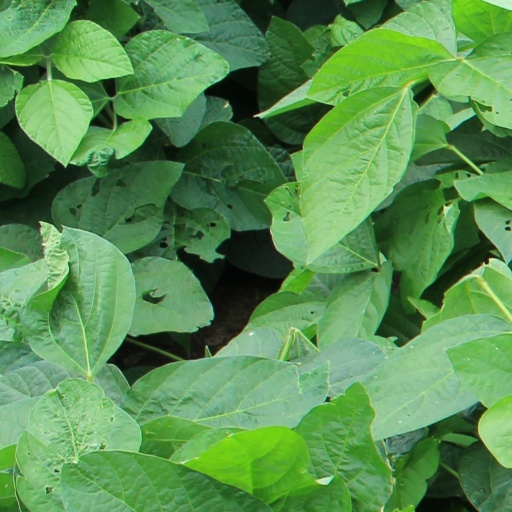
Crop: soybean